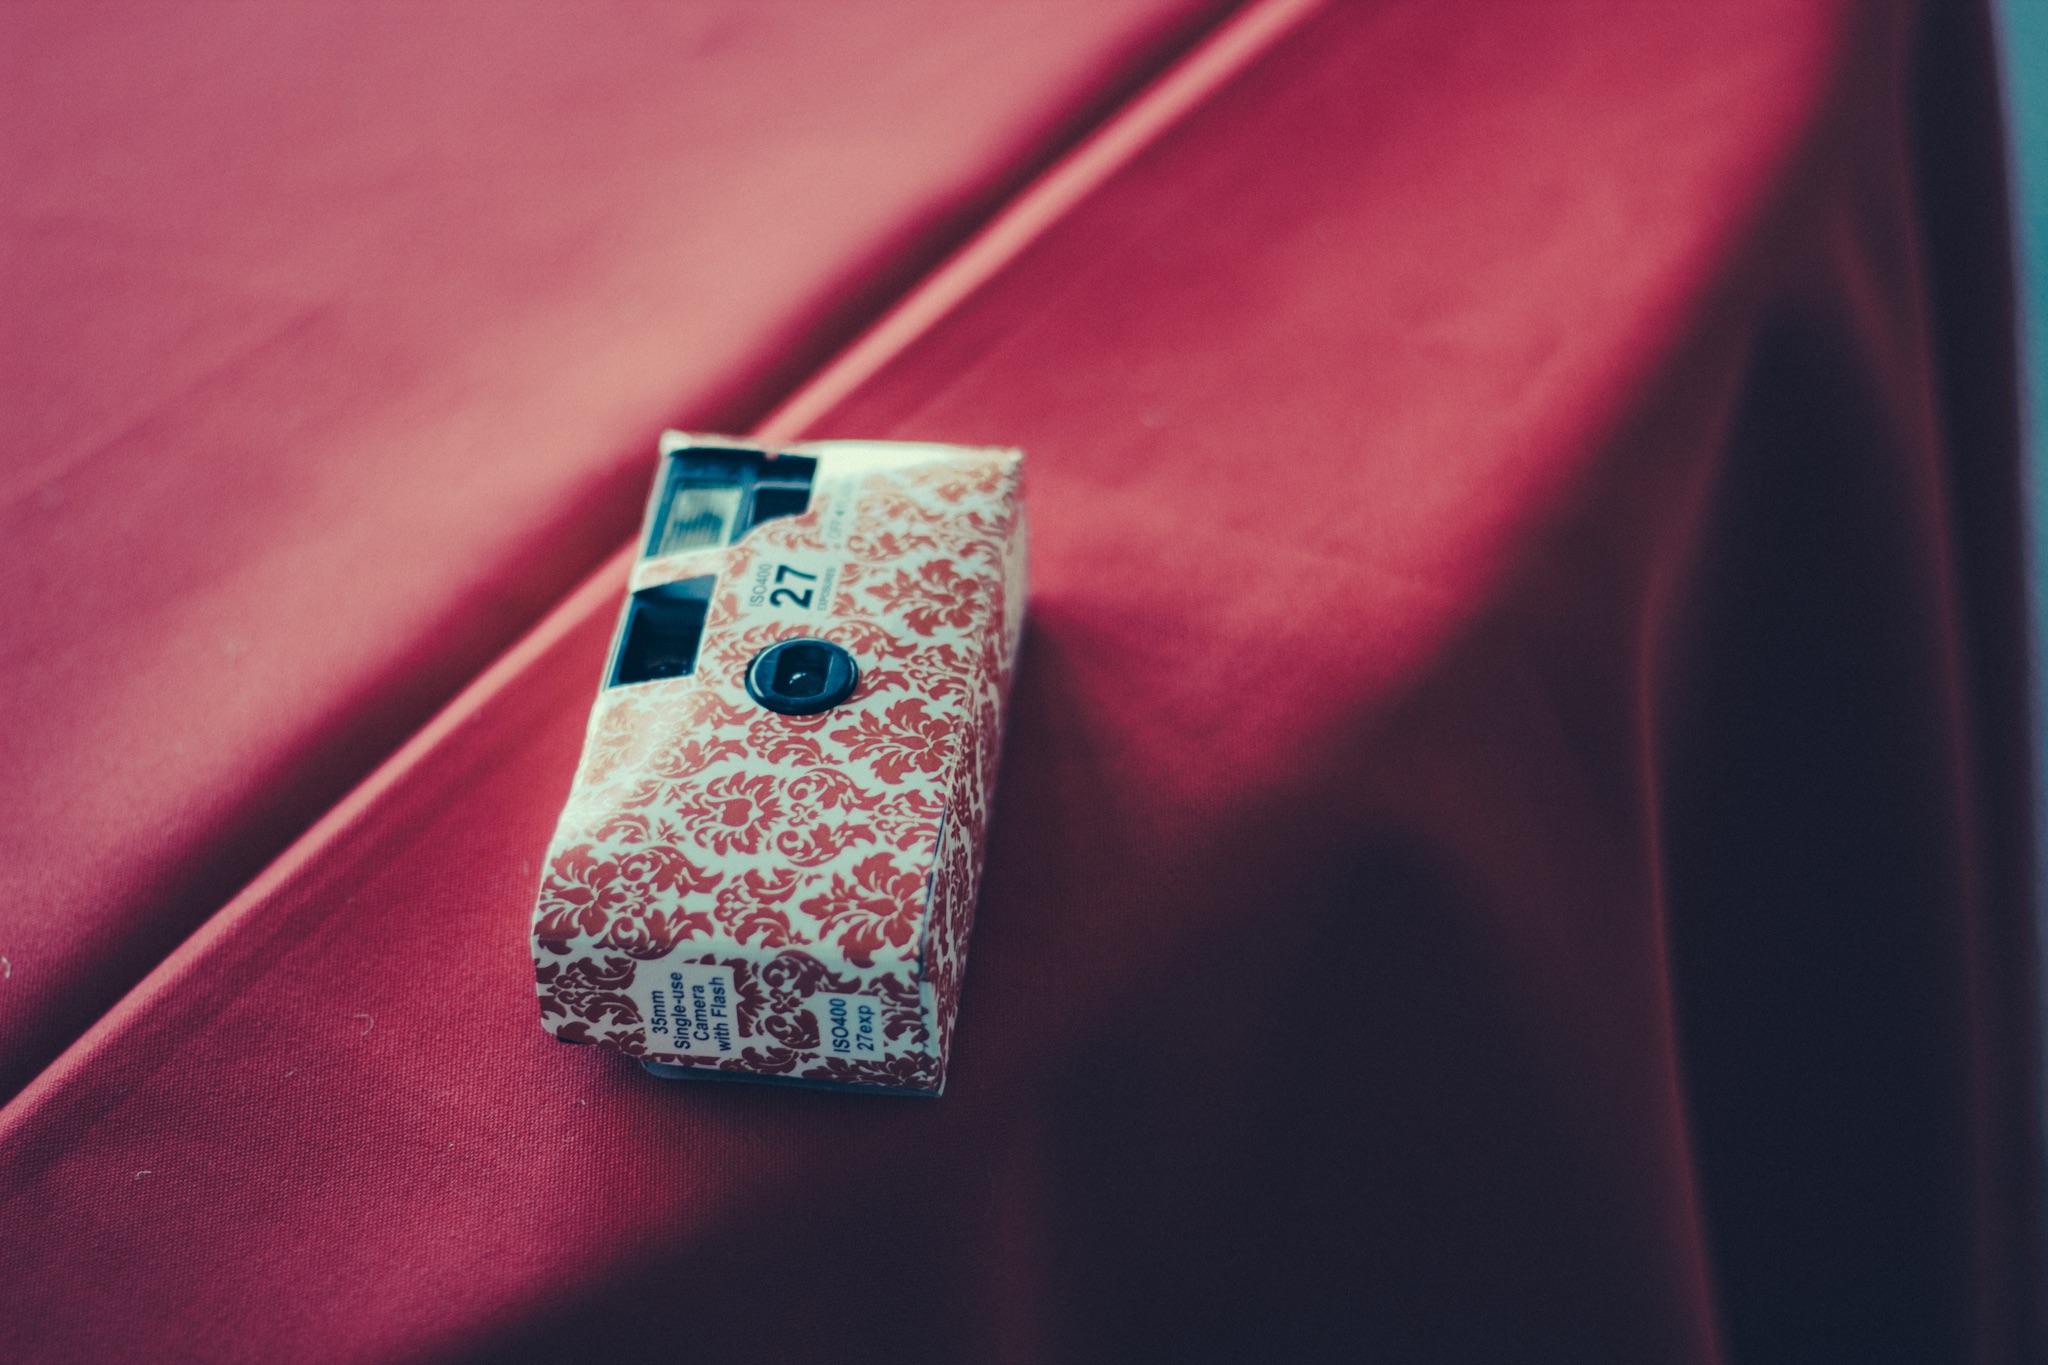
number, red, color, pink, close up, art, shape, macro photography